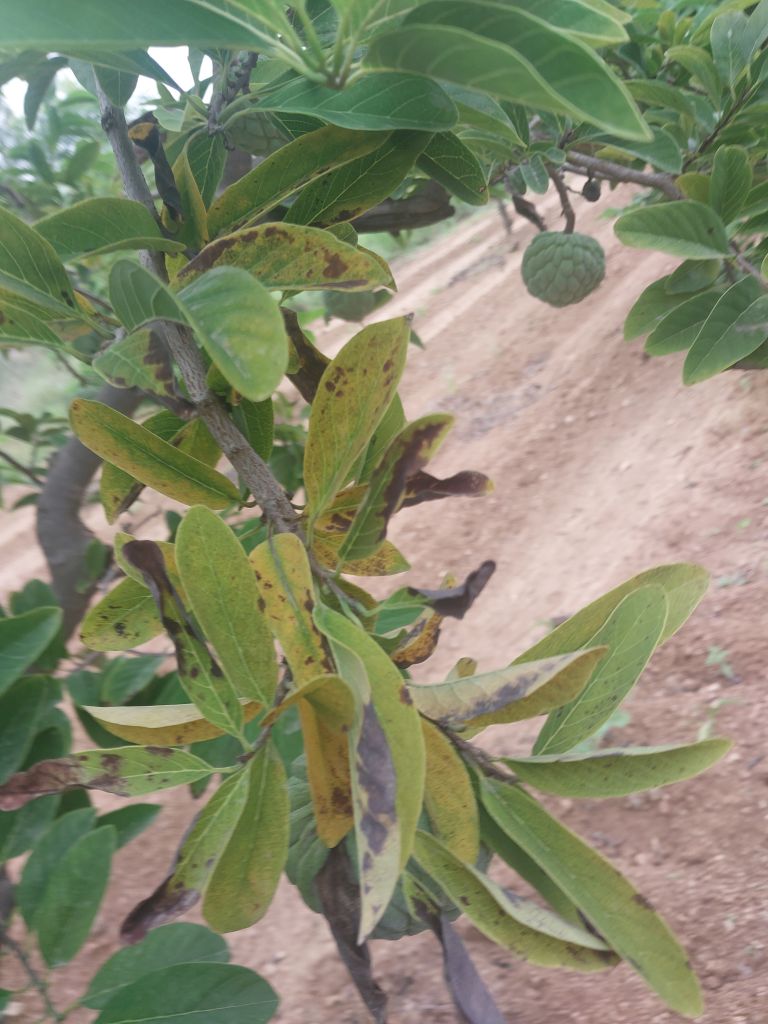
Disease label: Leaf spot on Leaves